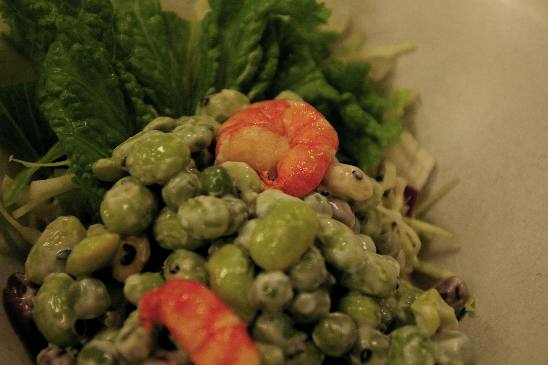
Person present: No